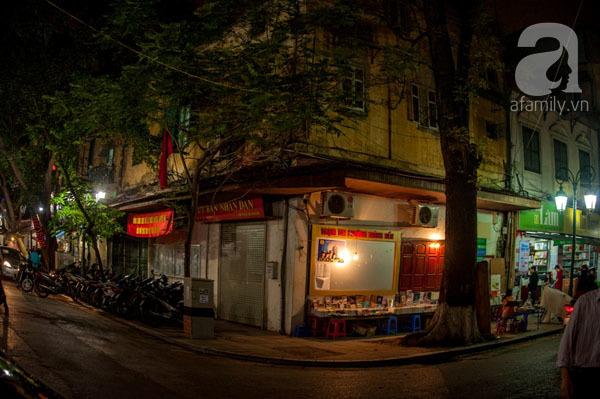
đây là khung cảnh một góc phố vào buổi đêm